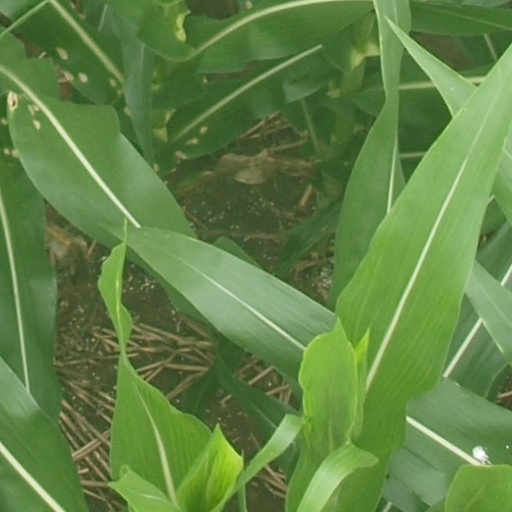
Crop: maize; corn